History of SSC Bari

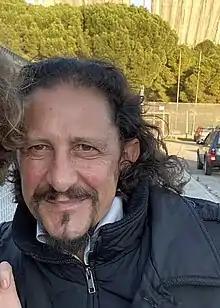
Igor Protti, 1995-1996 Serie A top scorer.

In 1947 Mihály Vörös made his debut, in '48 Costagliola left. On September 21, 1947, on the second day of the championship, the "galletti" beat the "Scudetto"-winning Torino 1–0 at home (as a result of a goal by Guido Tavellin in the 75th minute). From this point on, the Bari team had a fluctuating performance, and in 1950 they relegated. The club denounced refereeing errors and as a result of the repeated appeals, President Annoscia was disqualified for three years and decided to retire from the world of soccer. The following year the "galletti" relegated again and having finished sixth in round G of the 1951-'52 Serie C, they were relegated to the newly established IV Serie as a result of the Barassi award (issued a few months earlier). In 1951 Nicola Chiricallo made his first-team debut, who left after two championships along with Vörös.